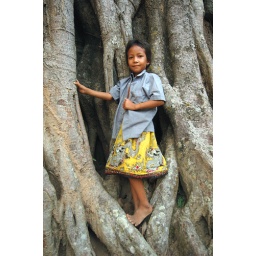
girl in the trees